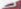
Number: 7